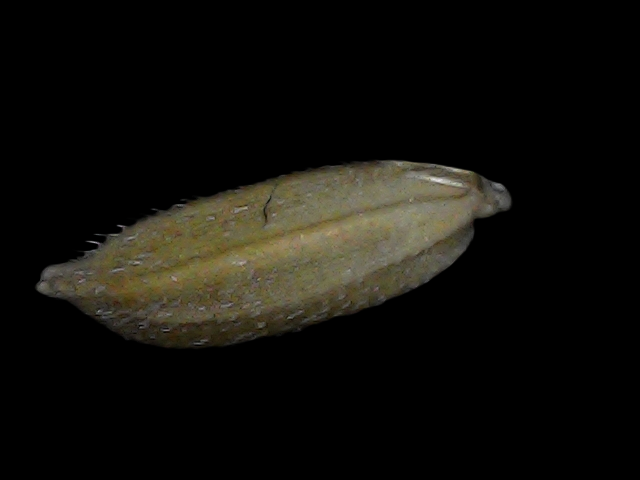
Rice variety: Bd93